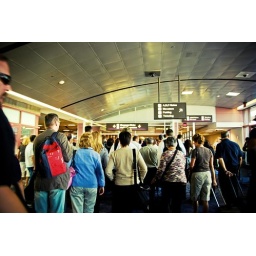
** the cattle getting off the train at mccarran in vegas **